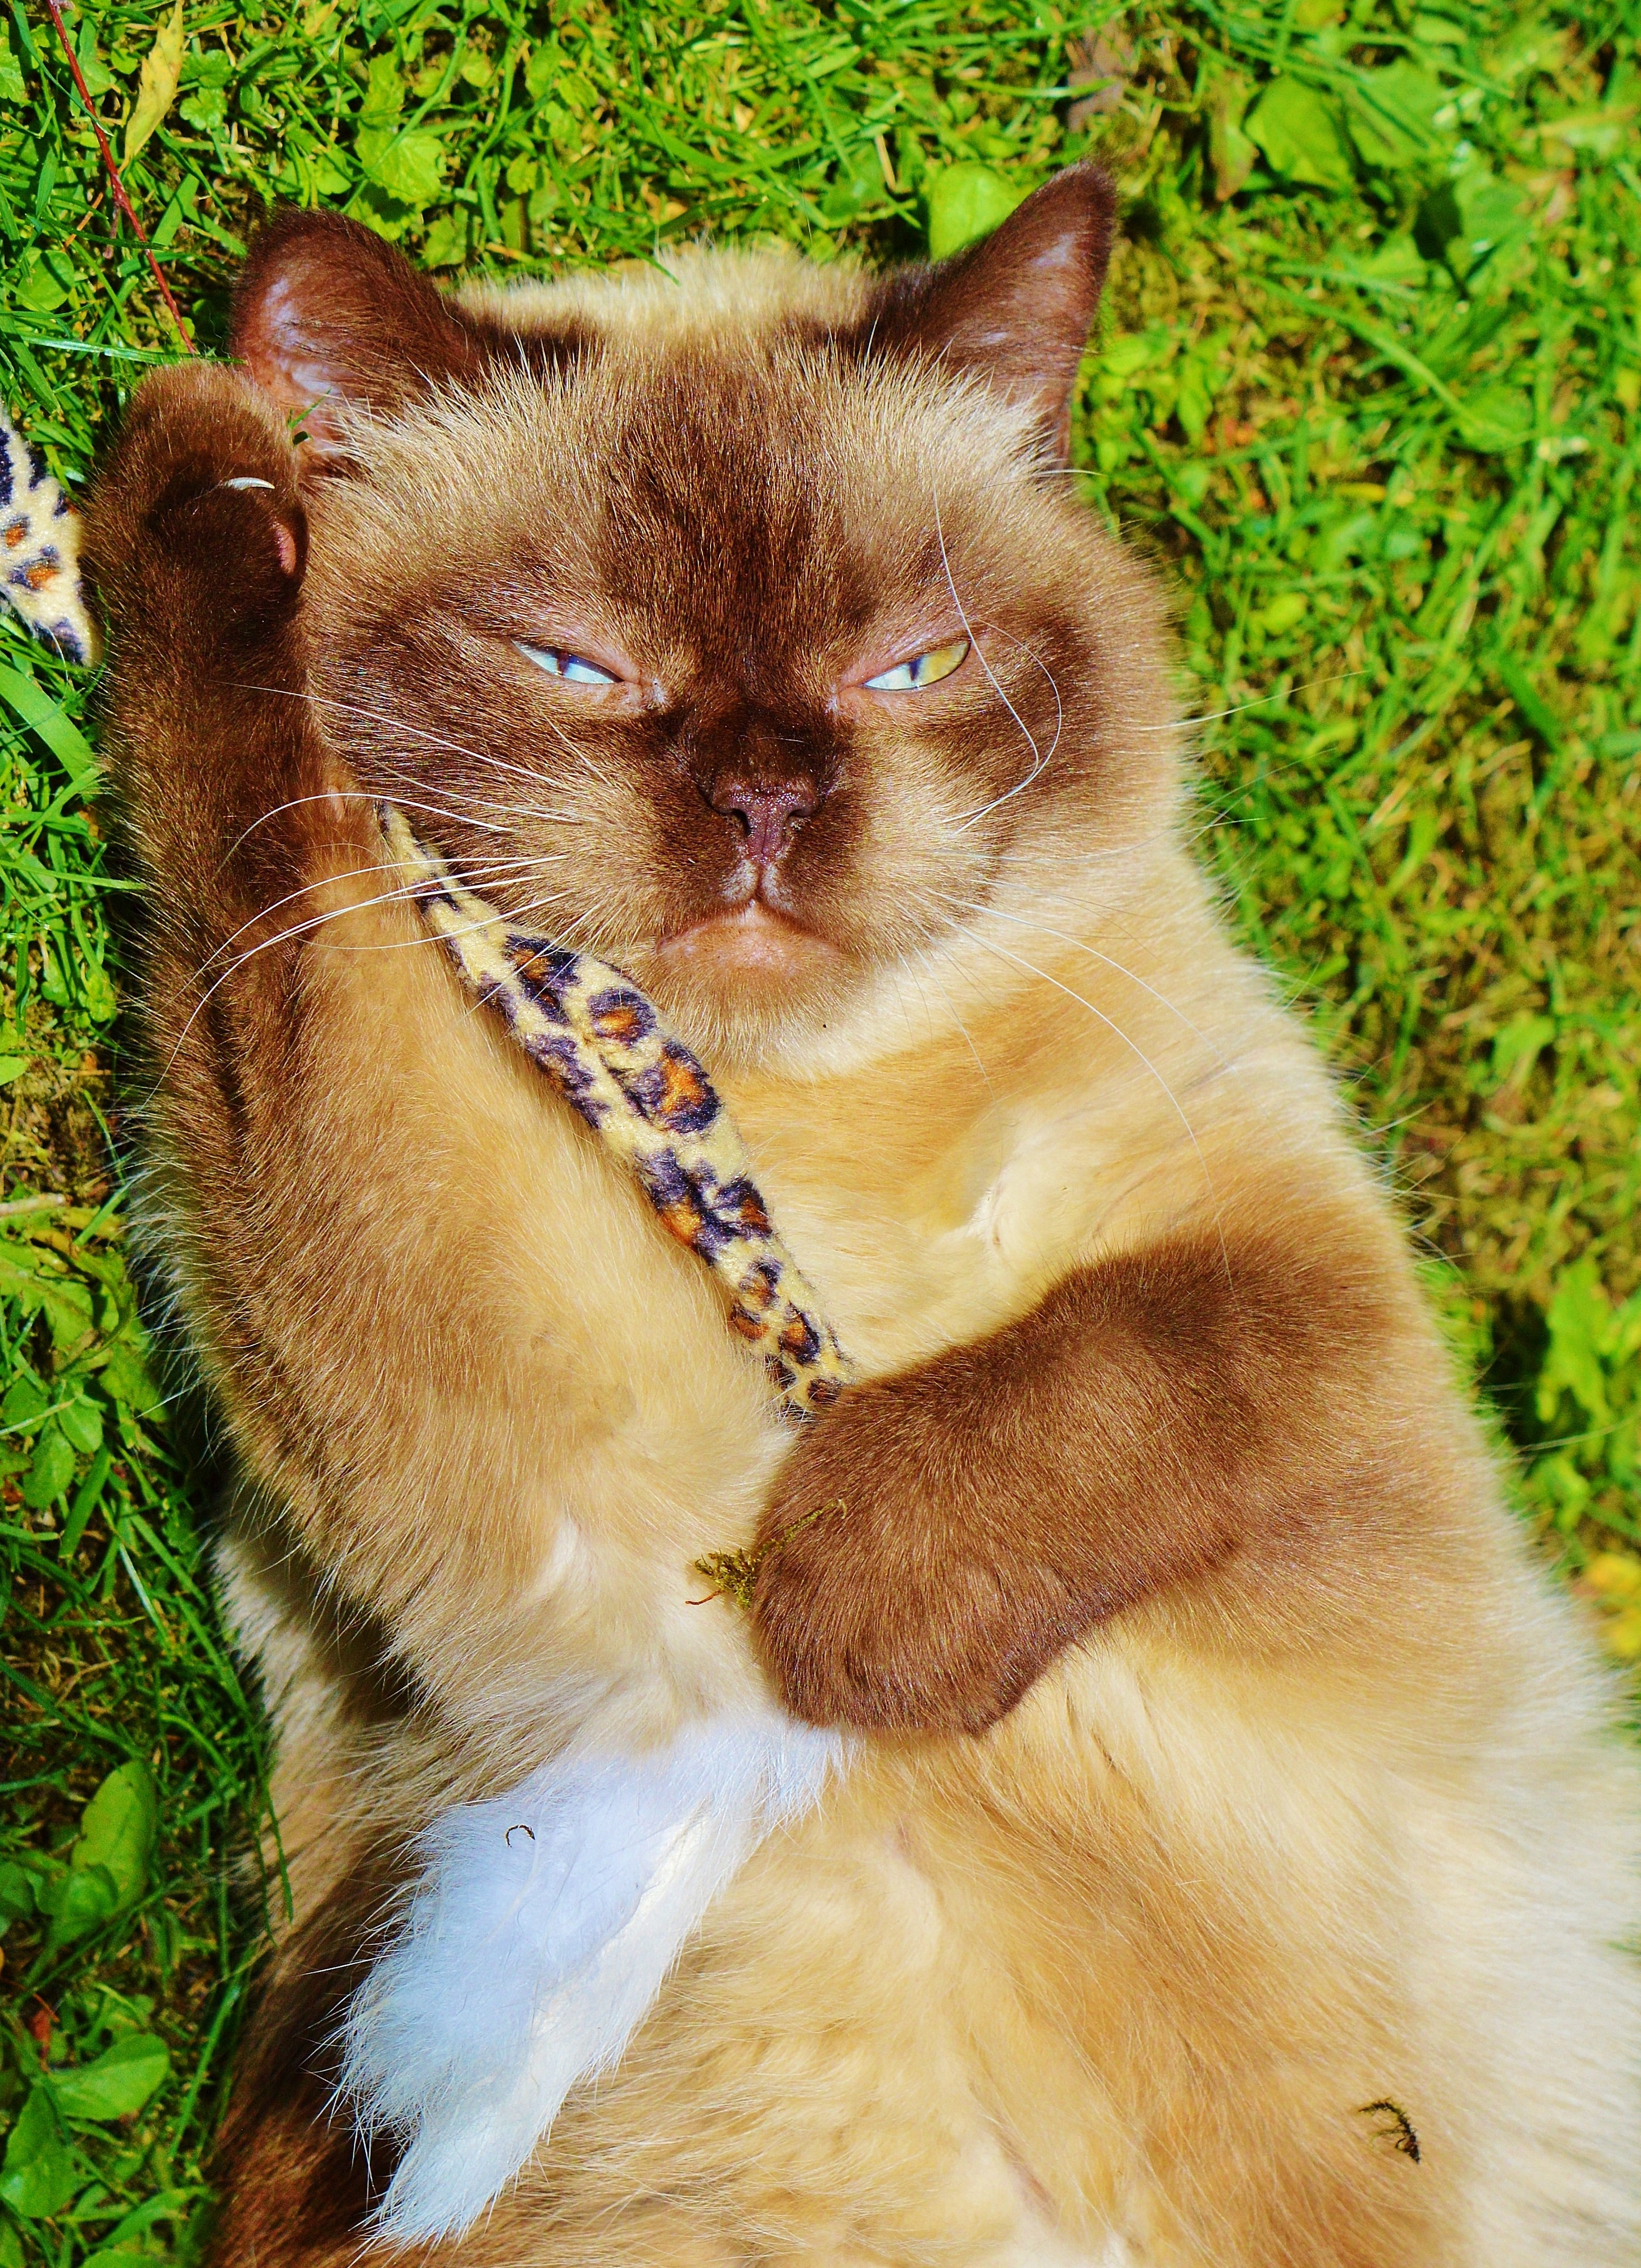
play, sweet, cute, fur, kitten, cat, brown, mammal, fauna, blue eye, thoroughbred, nose, whiskers, beige, vertebrate, mieze, dear, british shorthair, small to medium sized cats, cat like mammal, dog breed group